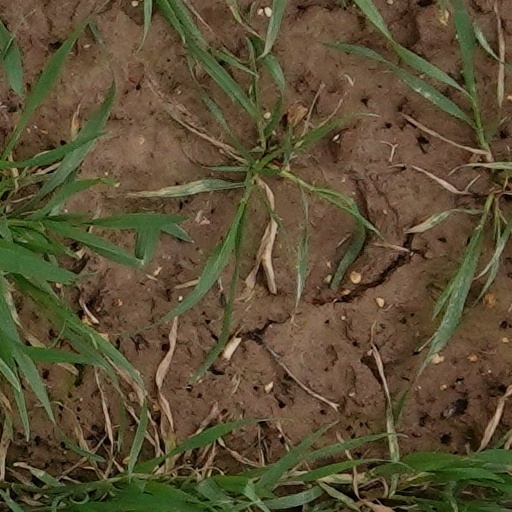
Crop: wheat